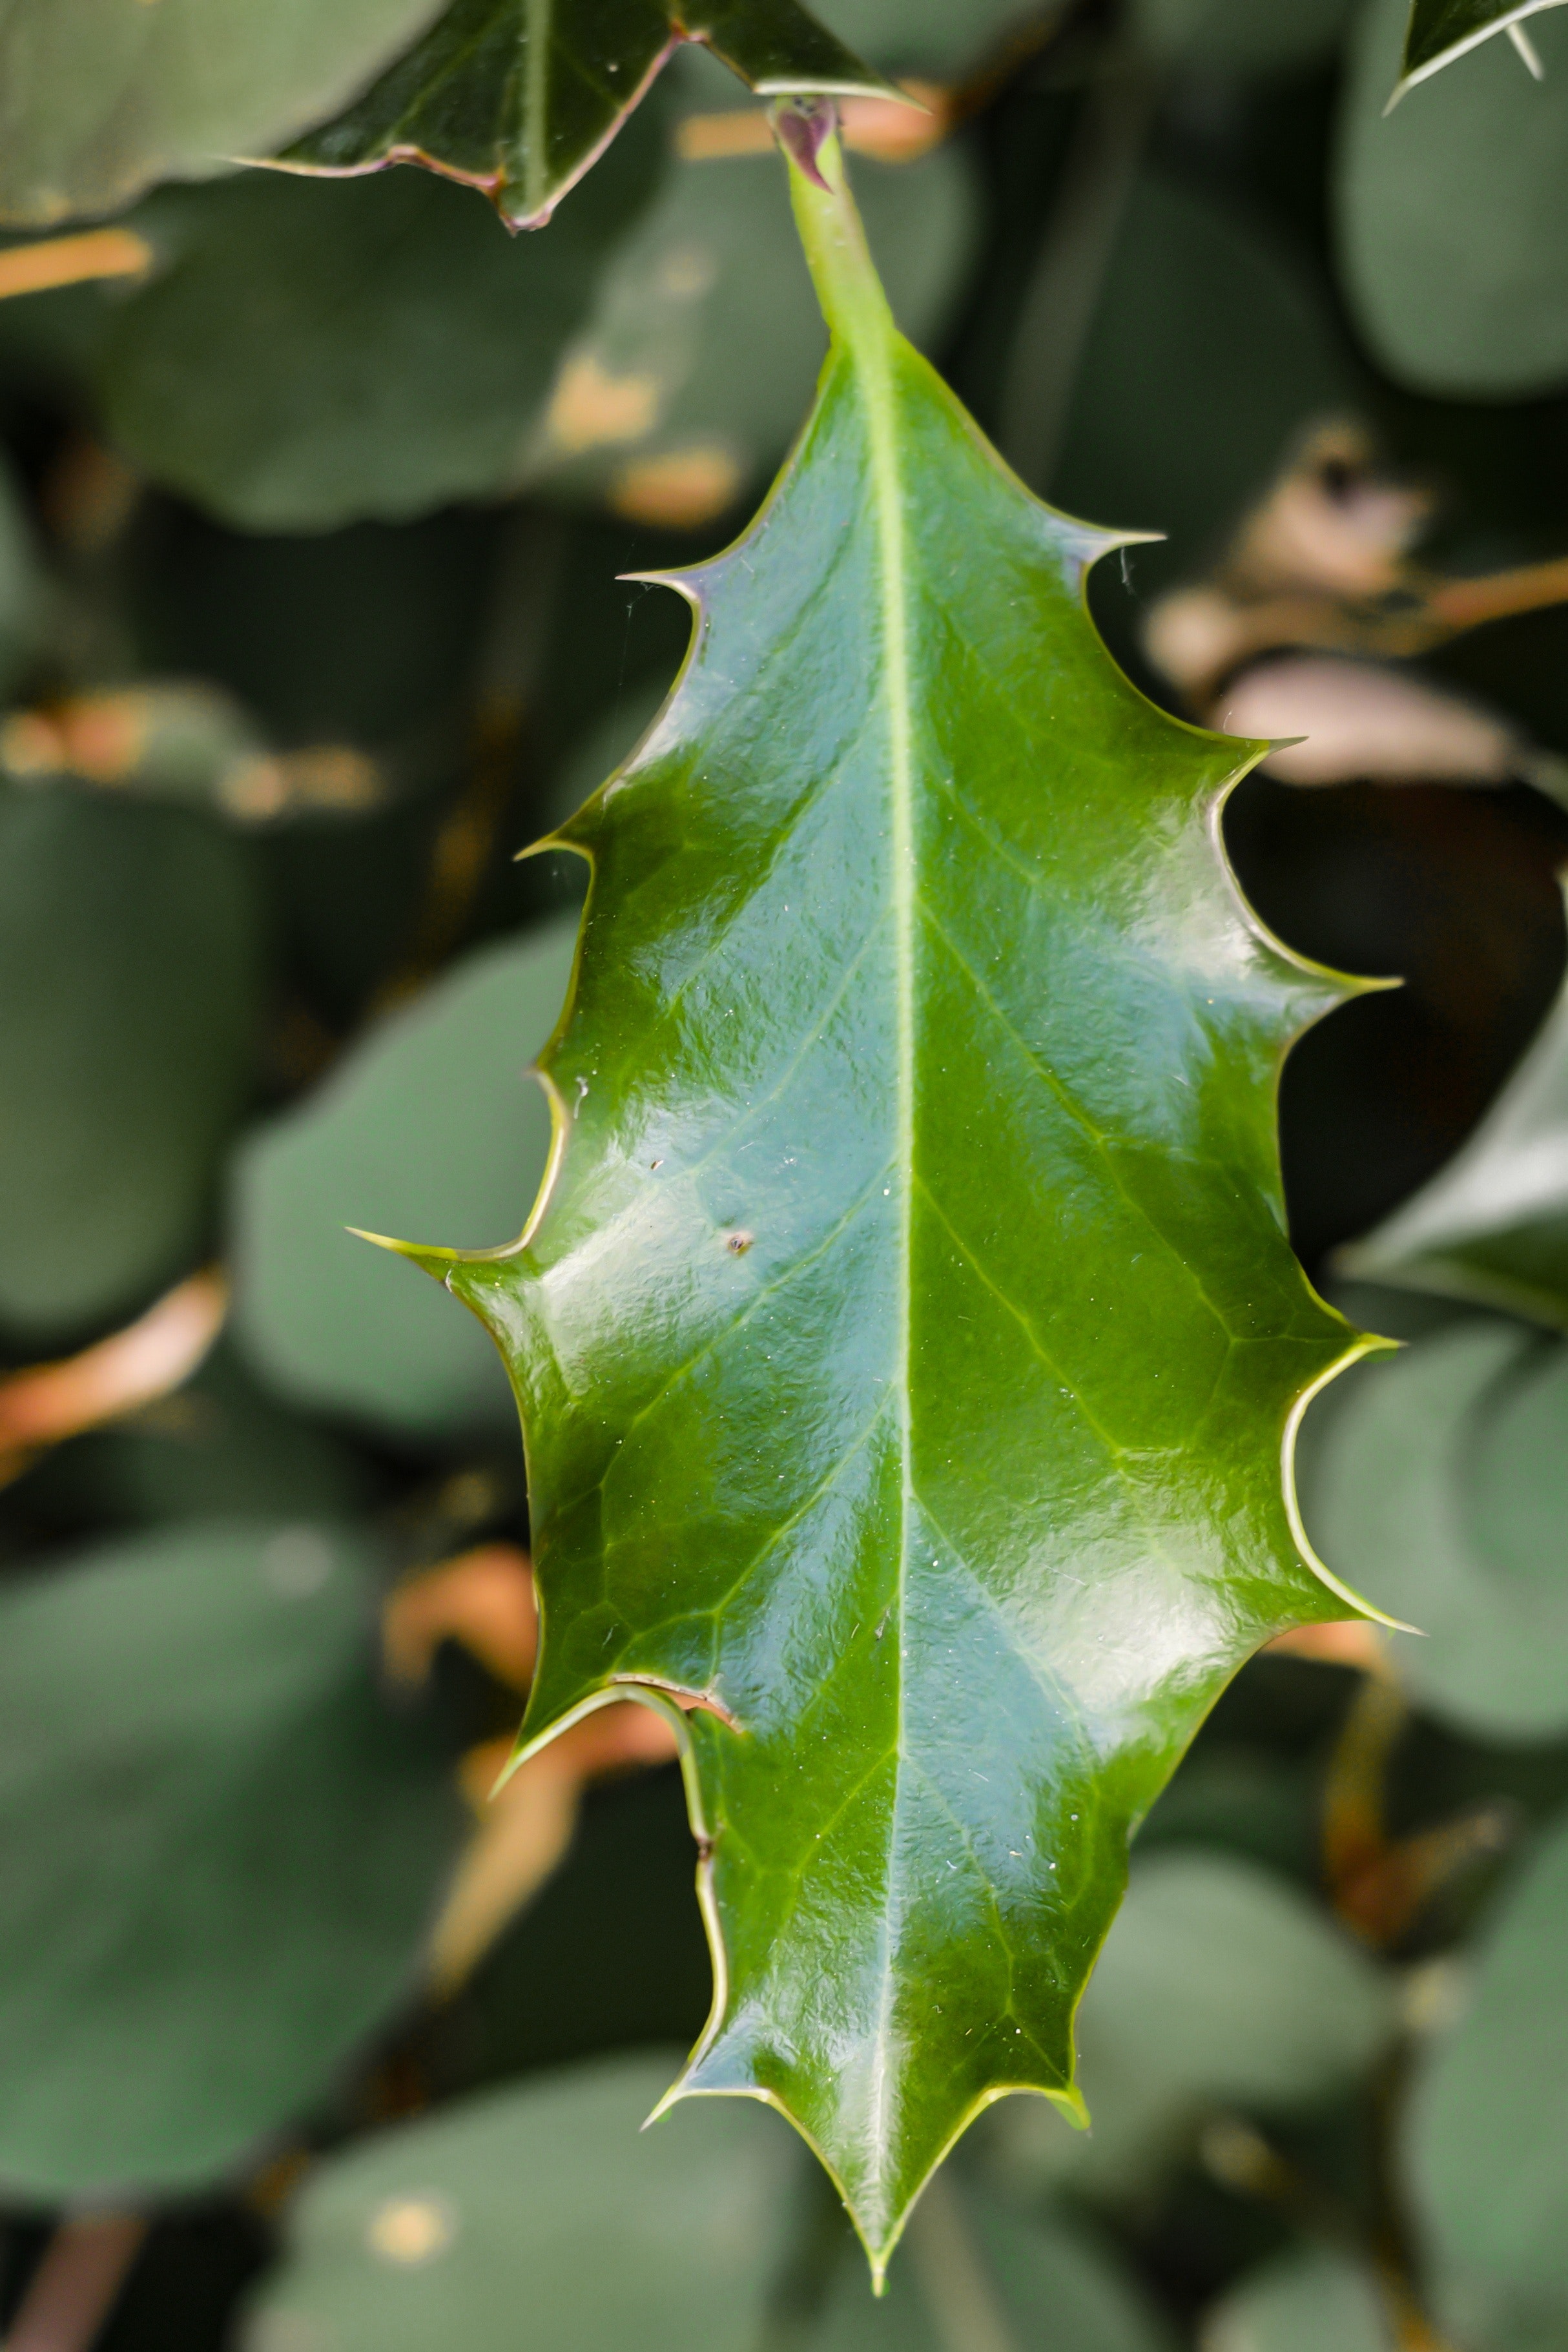
leaf, plant, flower, Black oak, american holly, tree, holly, plane, botany, woody plant, flowering plant, mahonia